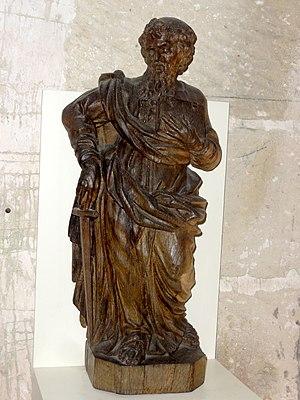
Statue de saint Paul, XVIIIe s.
L'église Saint-Pierre est une église catholique paroissiale située à Verberie, en France. Elle entre dans le petit groupe des premières églises classées au titre des monuments historiques dans le département de l'Oise par listes de 1840 et 1862, comptant moins d'une trentaine d'édifices. La réputation de cette église rurale est en grande partie imputable à une tradition orale, selon laquelle le croisillon méridional du transept serait l'ancienne chapelle du palais royal de Charlemagne. Bien qu'édifiée à la fin du XIIᵉ siècle seulement, c'est toutefois un intéressant exemple des débuts de l'architecture gothique. Pour ses autres parties qui sont gothiques, et surtout flamboyantes, l'église Saint-Pierre est assez caractéristique d'une petite église du Valois du XVᵉ siècle, car reconstruite en grande partie après son bombardement par les Anglais en 1430.